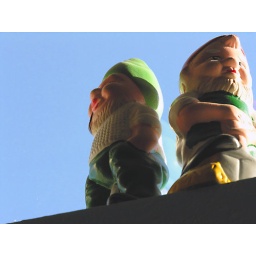
these guys hang out in my kitchen in the window above the sink